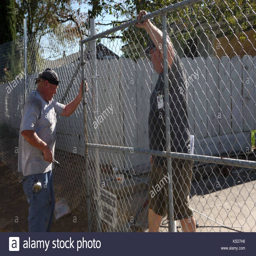
workers install a fence around event and house .